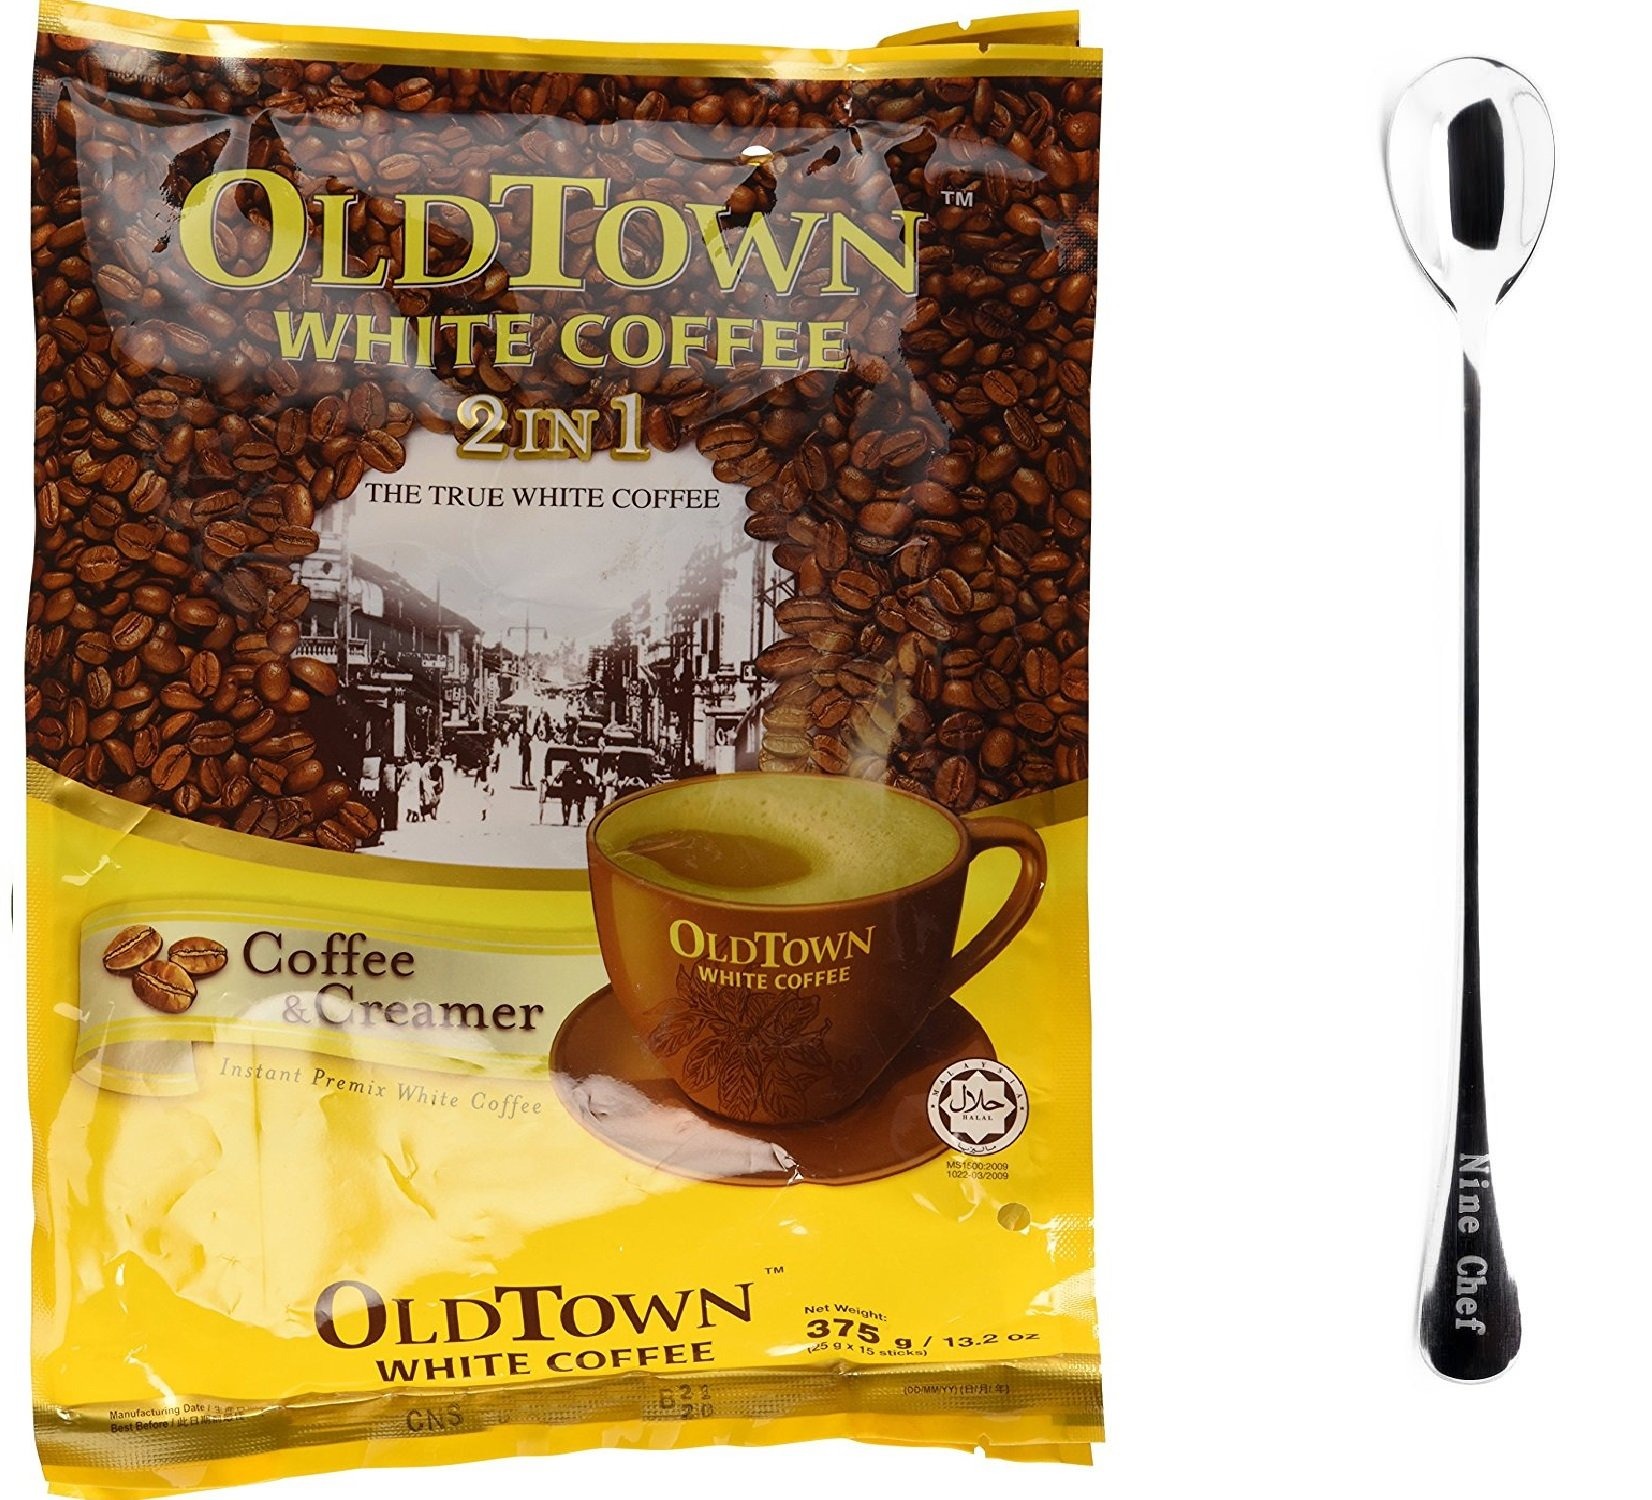
Item Name: One NineChef Spoon + Old Town White Coffee (2 In 1 Coffee & Creamer, 1 Bag)
Bullet Point 1: One NineChef Spoon + Old Town White Coffee
Bullet Point 2: Malaysia Old town
Bullet Point 3: Best instant Coffee in the world
Product Description: One NineChef Spoon + Old Town White Coffee
Value: 1.0
Unit: Ounce

Price: 14.99